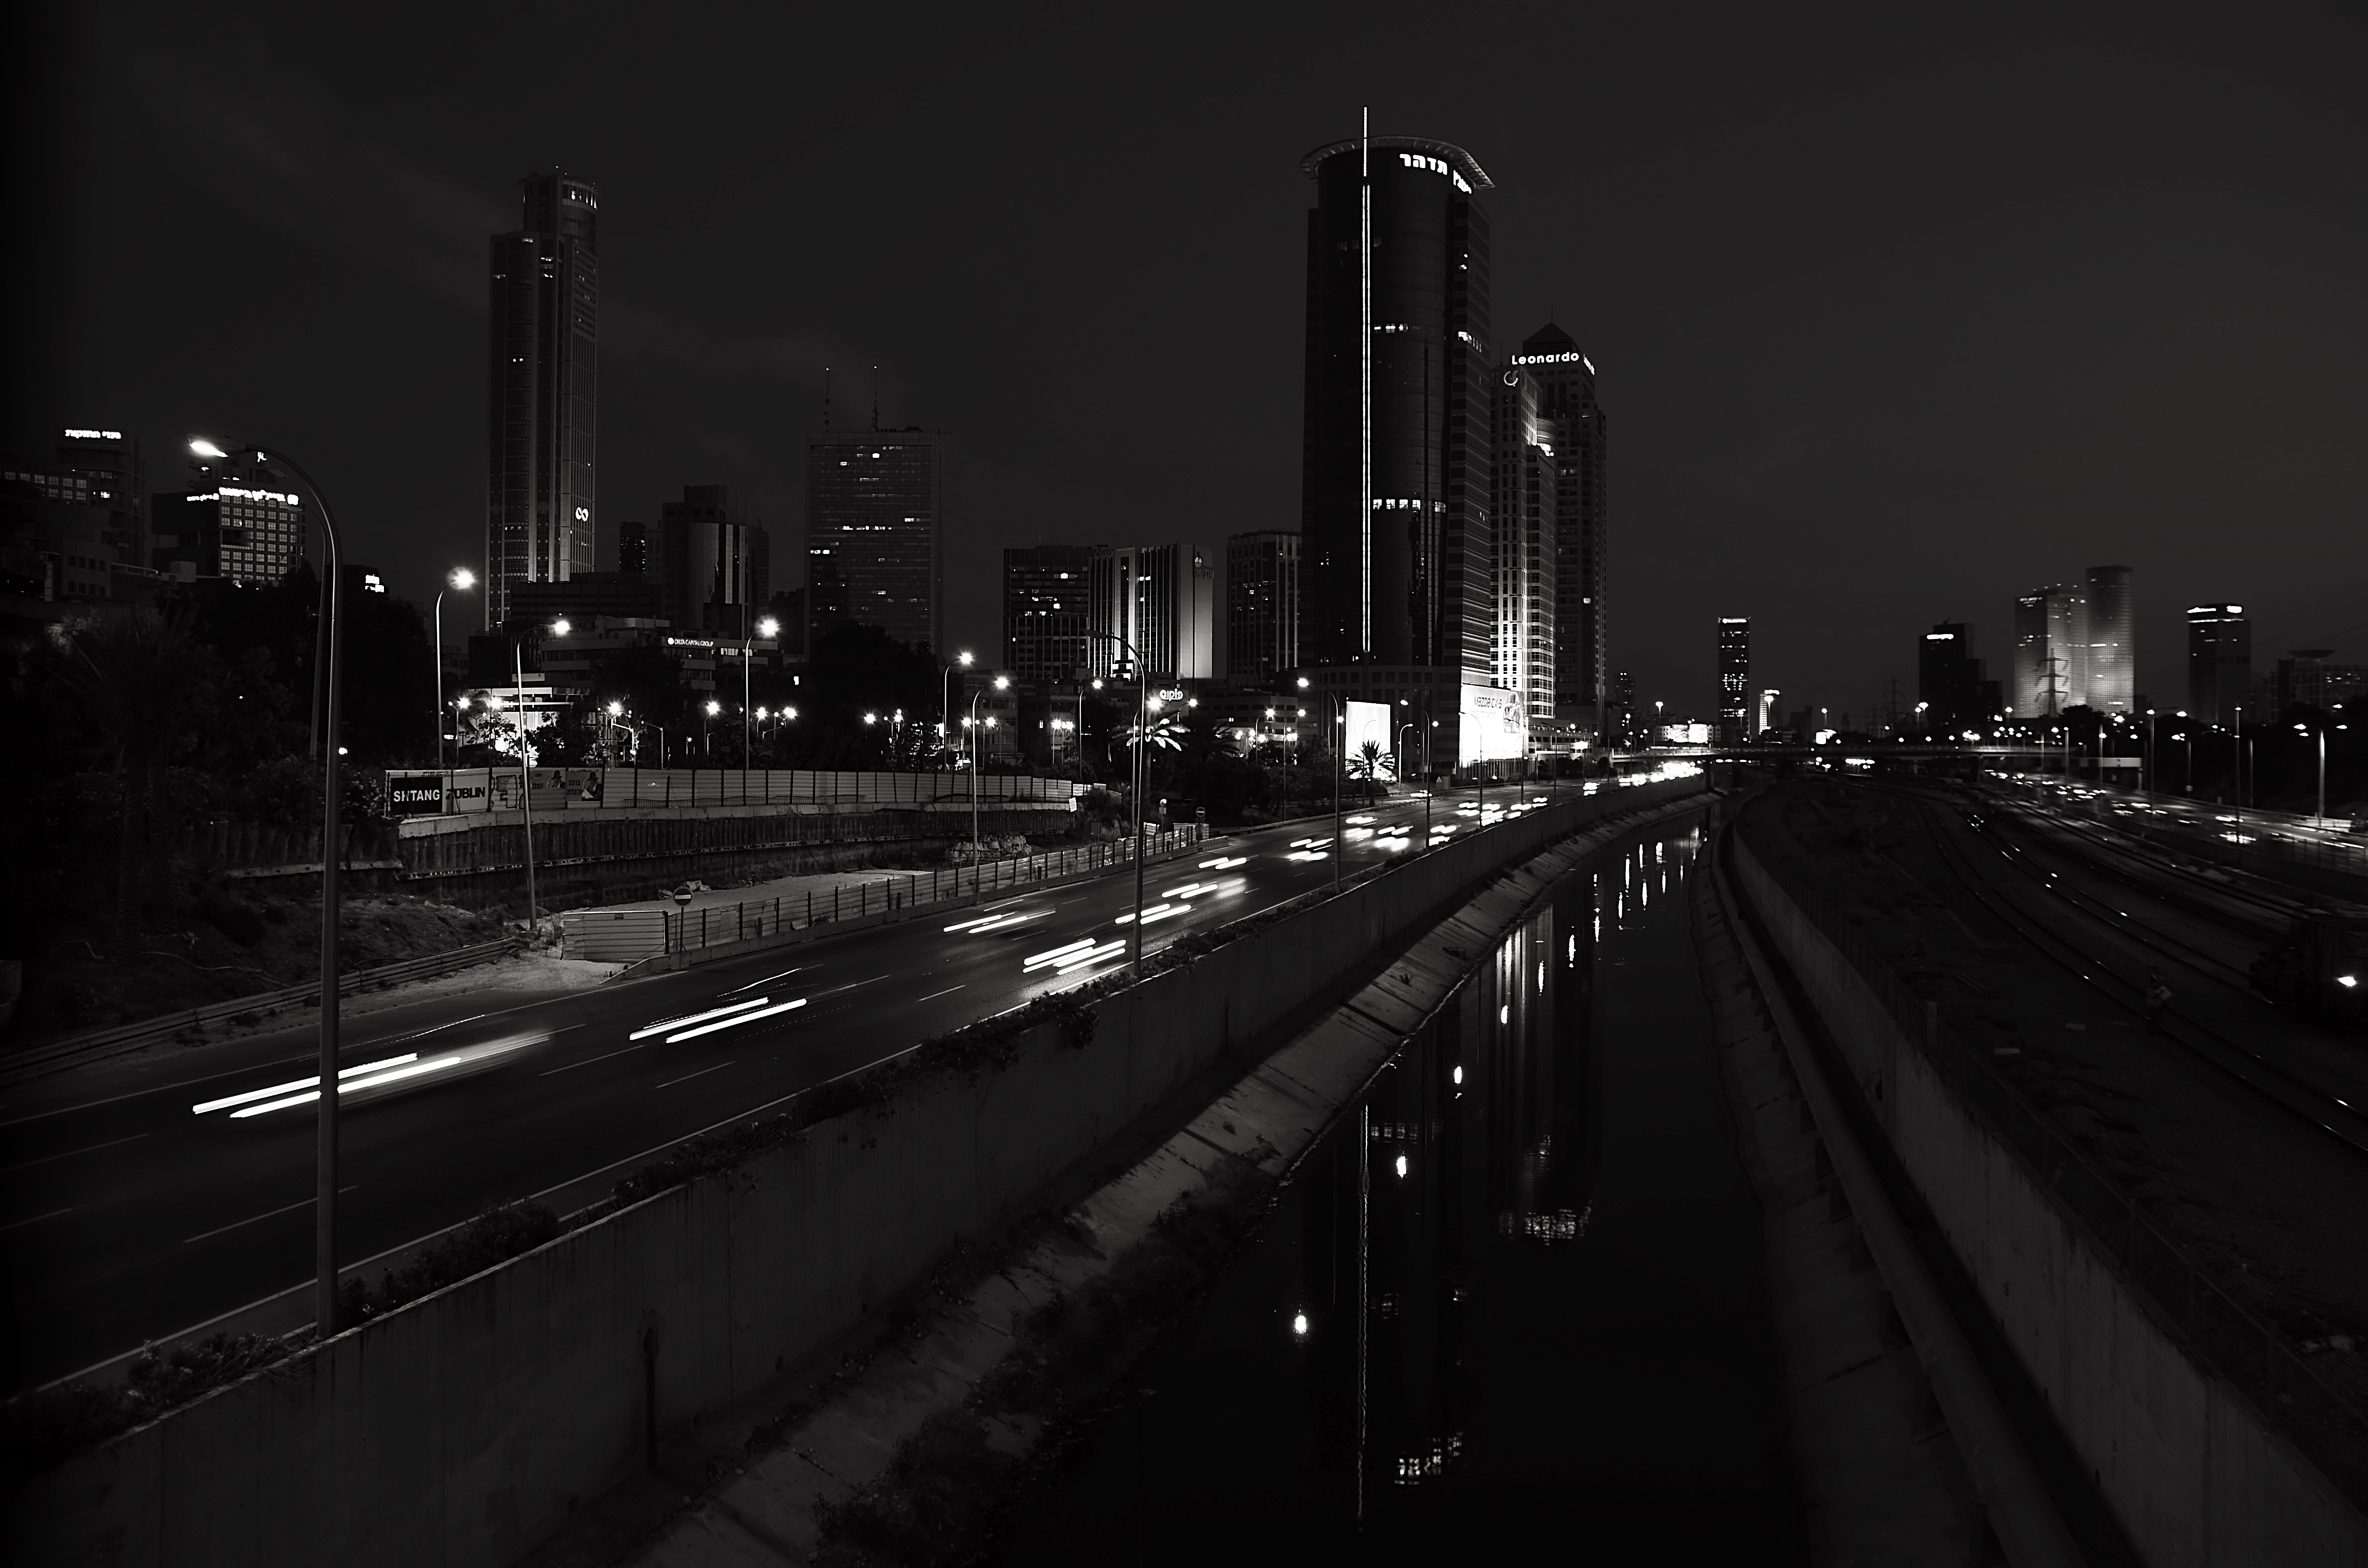
light, black and white, skyline, night, highway, city, skyscraper, cityscape, dusk, evening, darkness, nikon, black, monochrome, bw, blackandwhite, wideangle, longexposure, tamron, d5100, metropolis, ramatgan, urban area, monochrome photography, film noir, atmospheric phenomenon, human settlement, metropolitan area